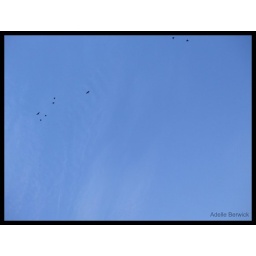
birds flying right above you...